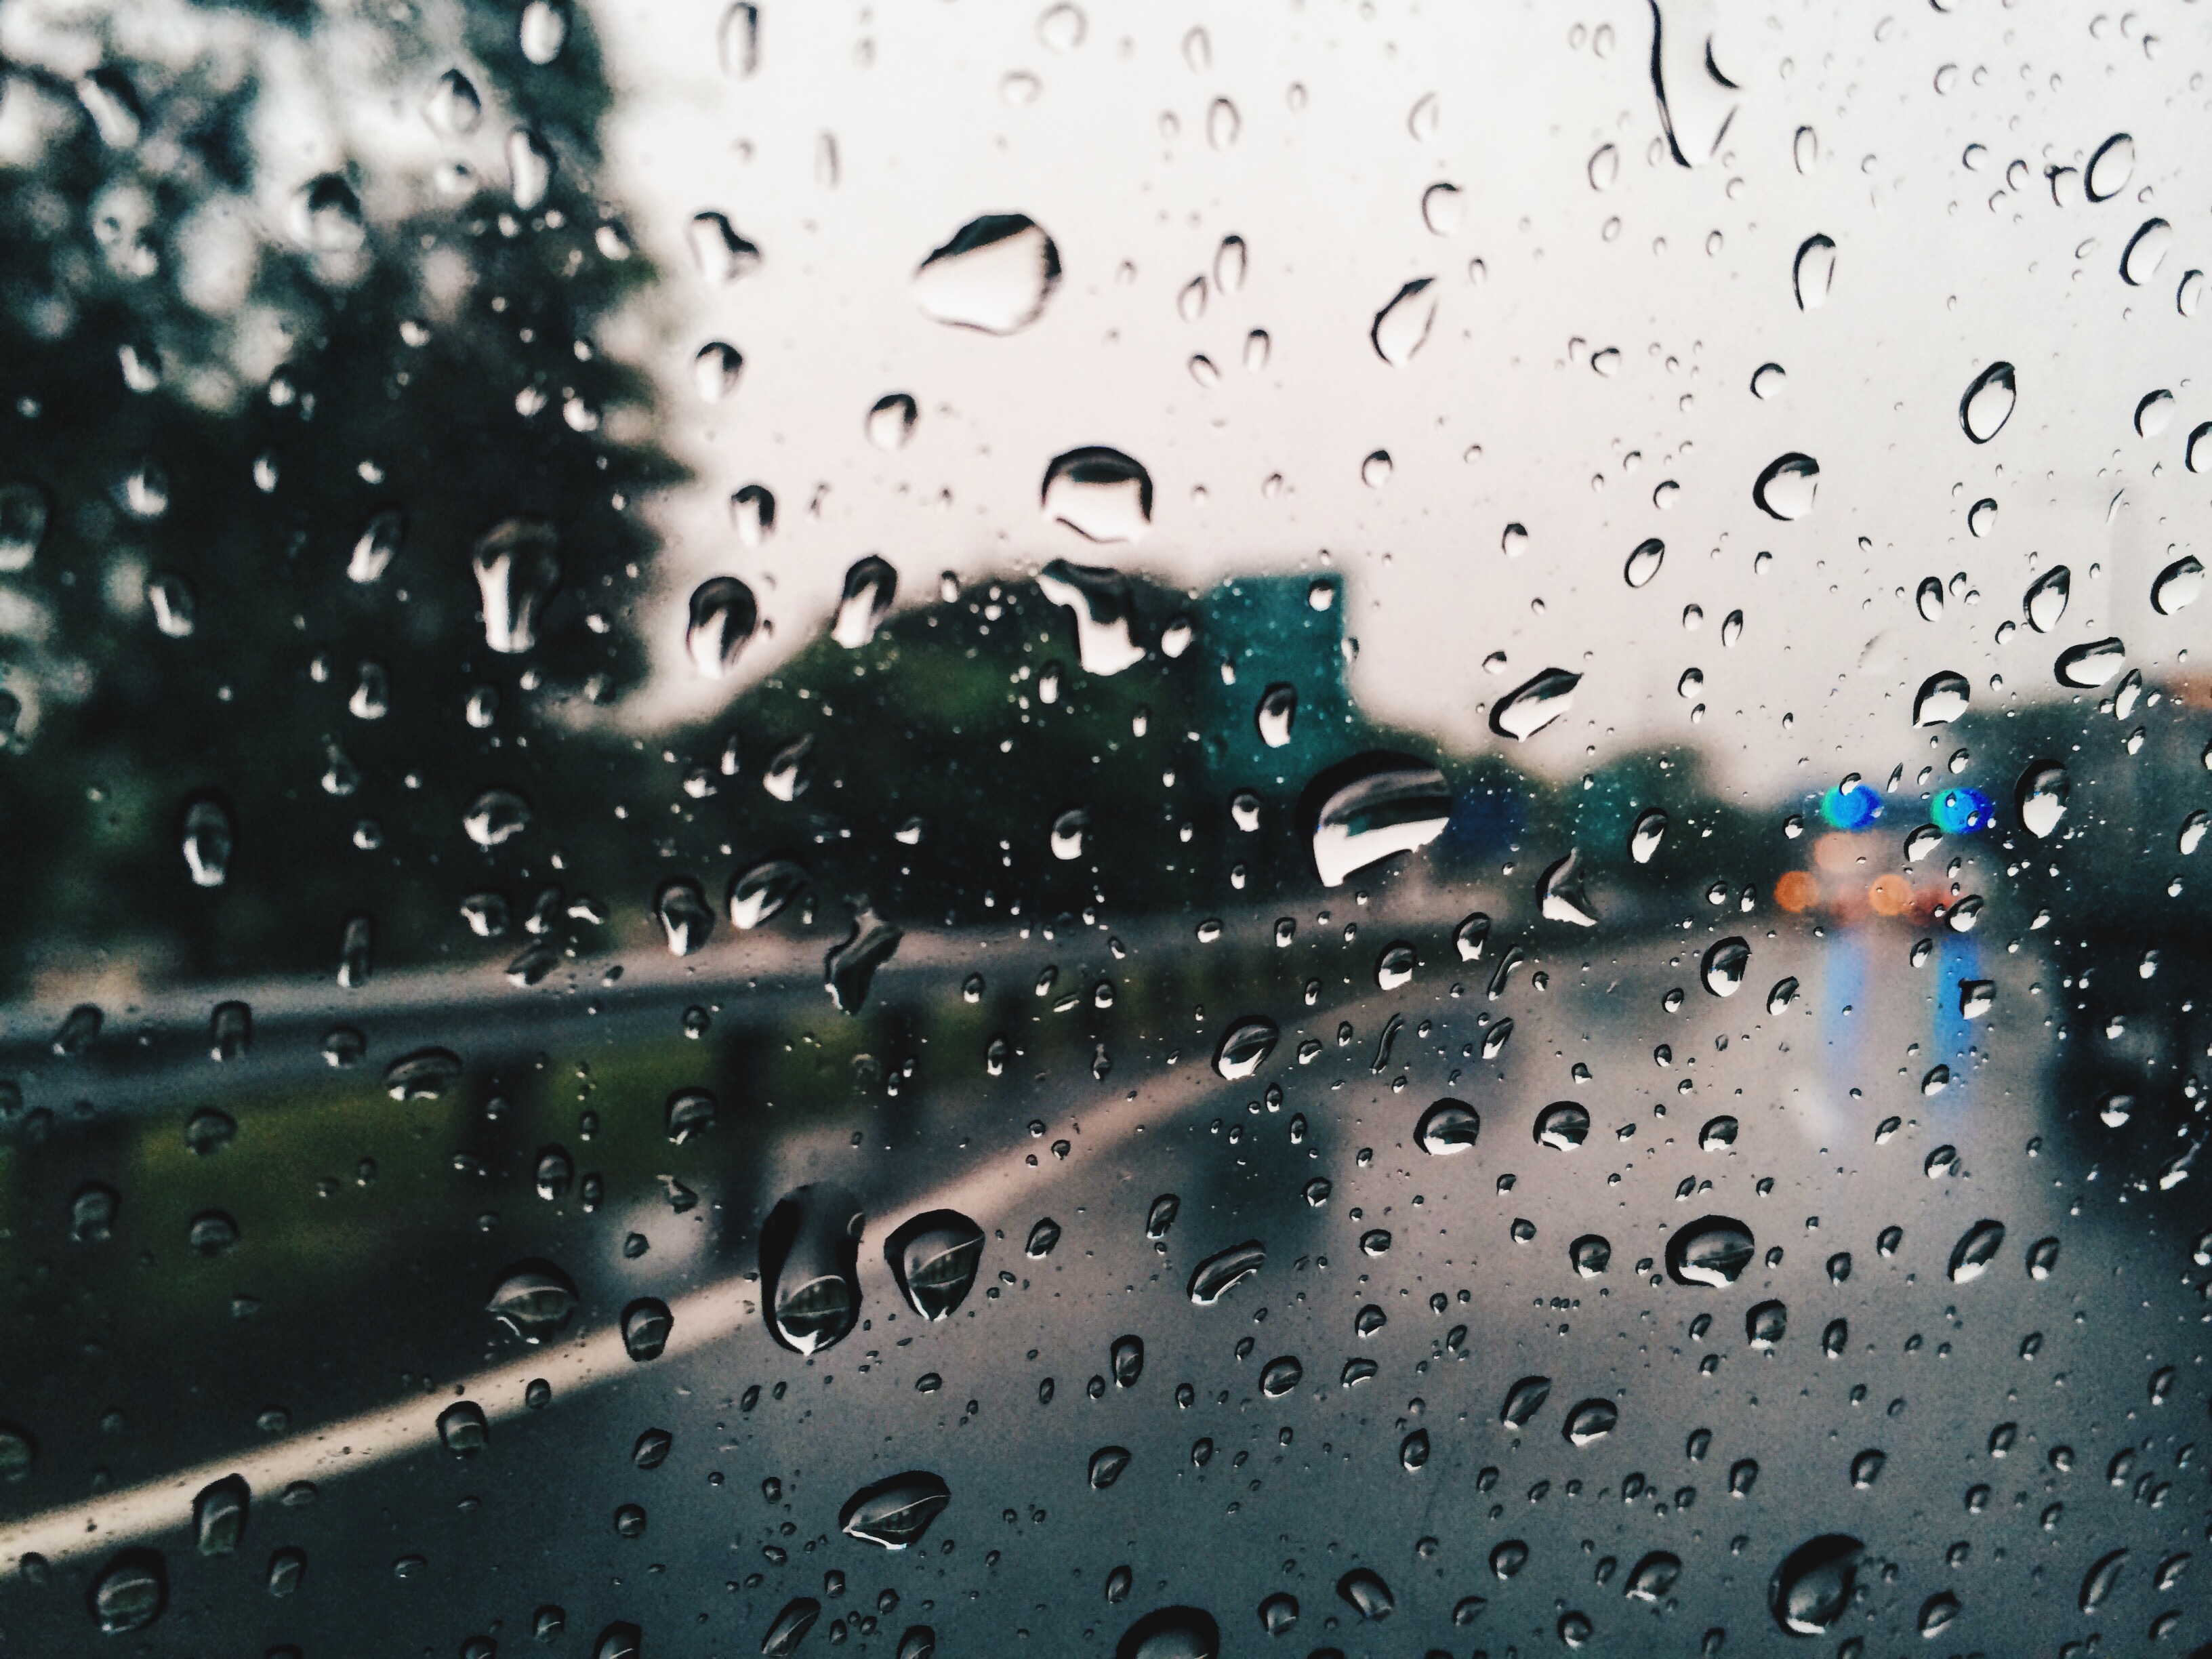
water, snow, drop, rain, weather, freezing